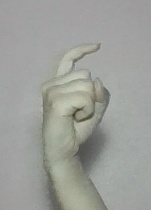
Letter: ra